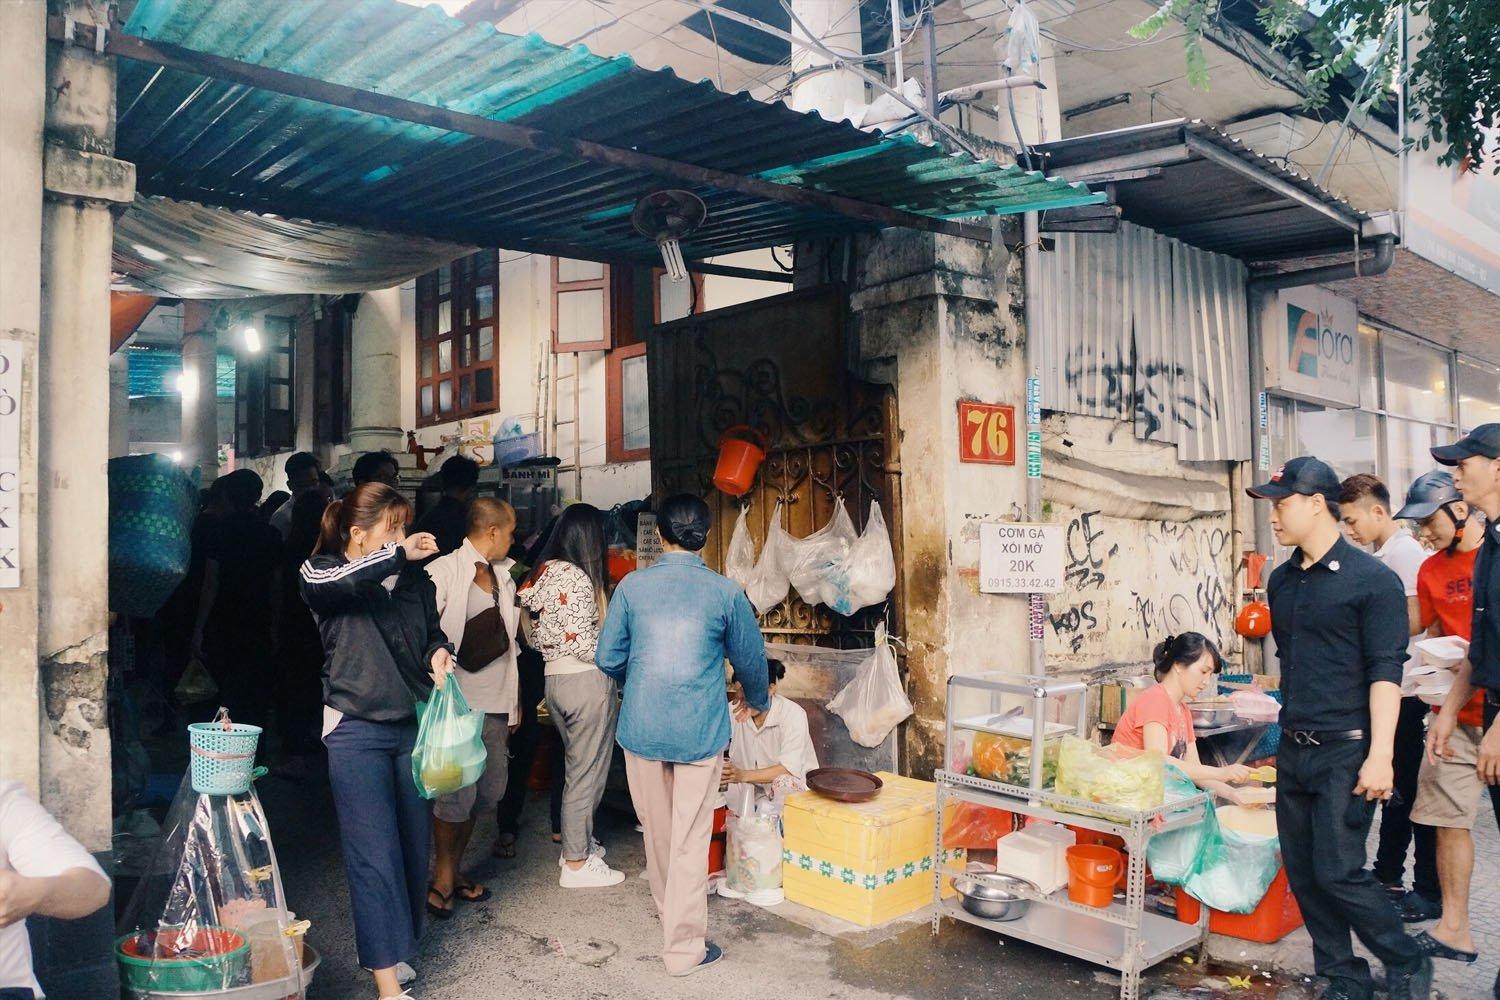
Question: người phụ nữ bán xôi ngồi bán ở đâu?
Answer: trước căn nhà số 76